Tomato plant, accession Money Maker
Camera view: horizontal (90 deg, fisheye); turntable rotation: 150 degrees
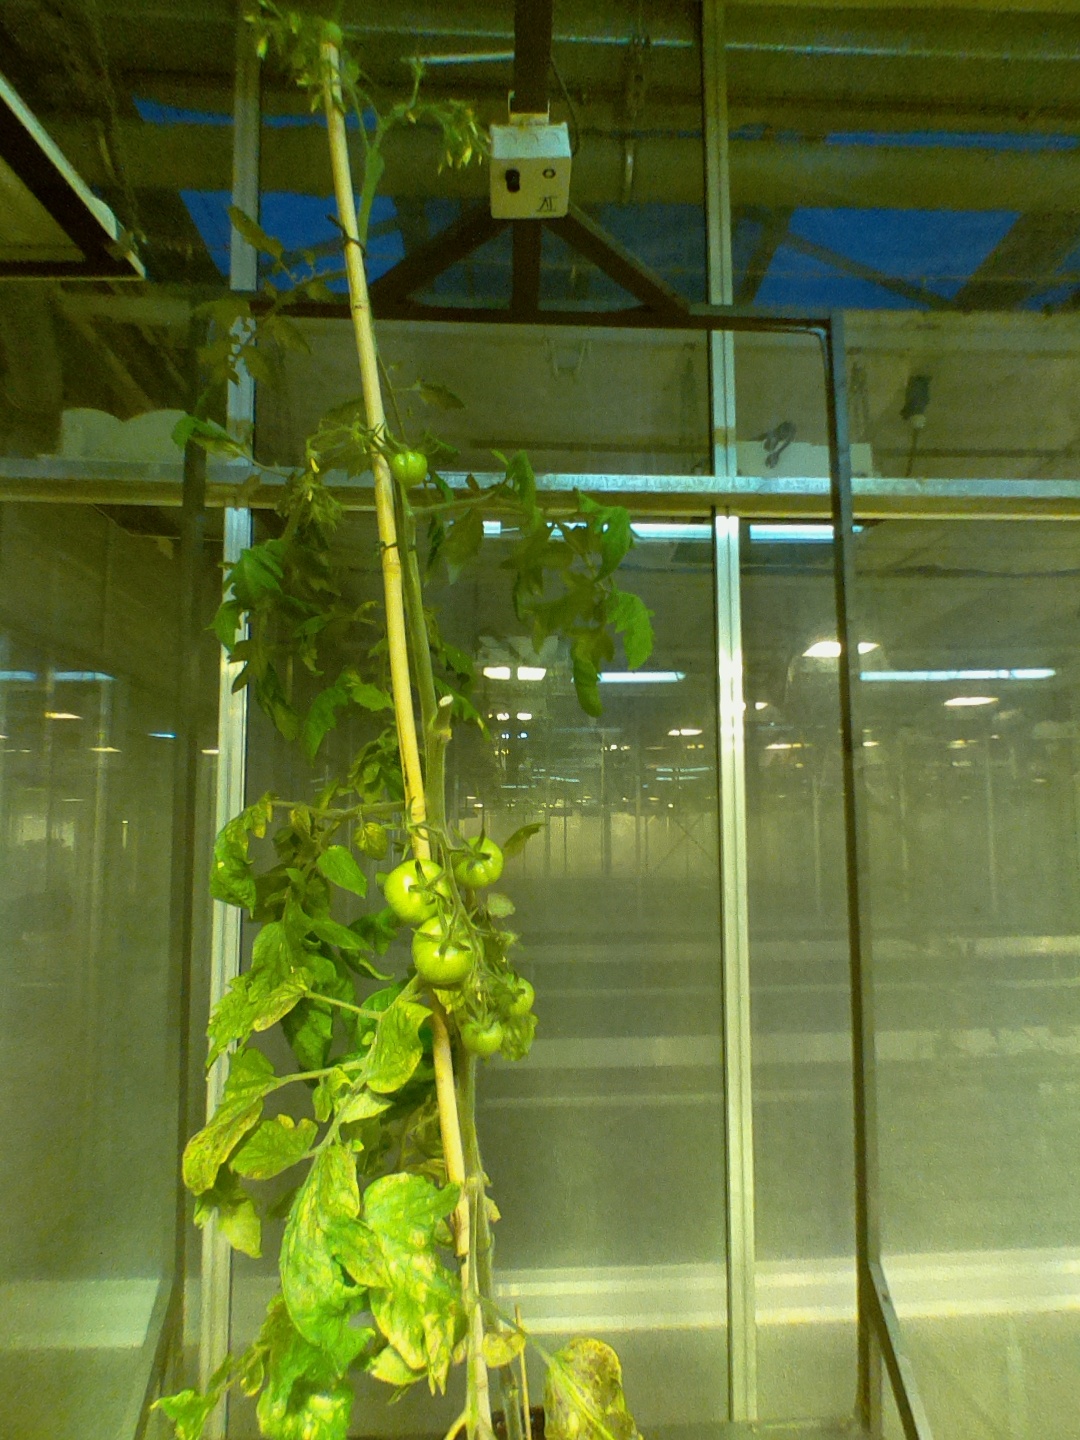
BBCH growth stage 77: 70%-80% of final fruit size